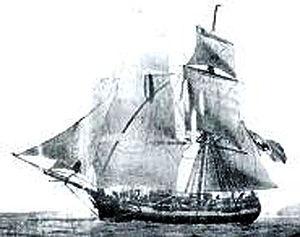
David Porter est un officier de la marine de guerre américaine, puis de la marine du Mexique, et enfin un ambassadeur des États-Unis. Il est né le 1ᵉʳ février 1780 à Boston, dans l’État du Massachusetts, et est mort le 3 mars 1843 à Constantinople, capitale de l'empire ottoman.
La bataille de Mariel est un affrontement naval livré le 10 février 1828, au large de Mariel, à Cuba.